Richard Busteed

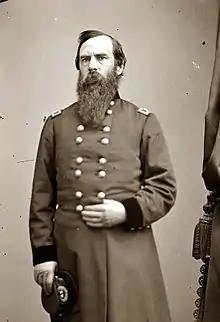
Brigadier General Richard Busteed

Richard Busteed (February 16, 1822 – September 14, 1898) was a soldier in the Union Army during the American Civil War and a United States district judge of the United States District Court for the Middle District of Alabama, the United States District Court for the Northern District of Alabama and the United States District Court for the Southern District of Alabama.